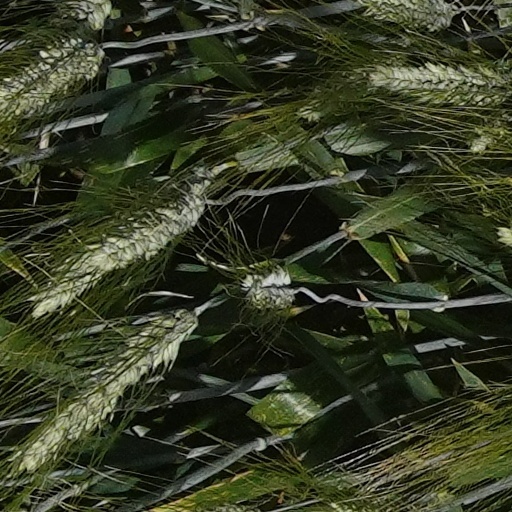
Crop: wheat